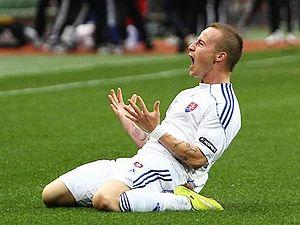
Miroslav Stoch, né le 19 octobre 1989 à Nitra, est un footballeur international slovaque, évoluant au poste d'aillier au PAOK Salonique.